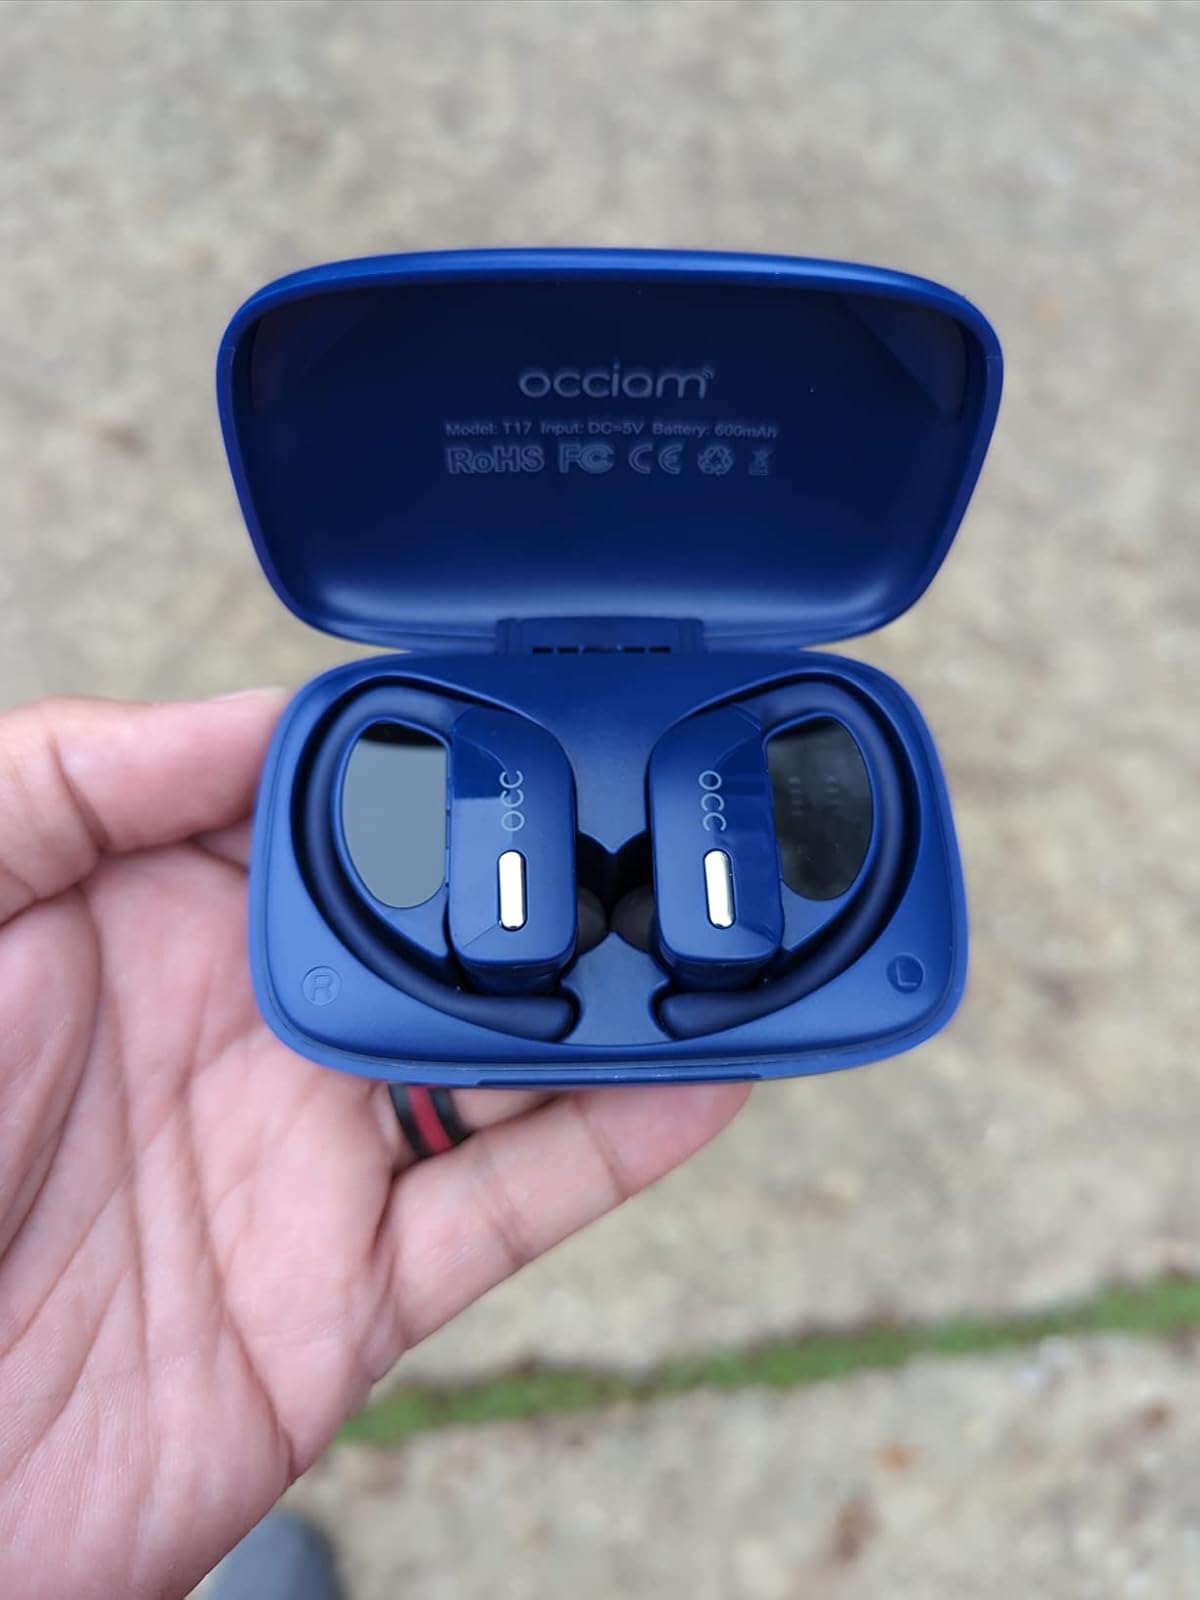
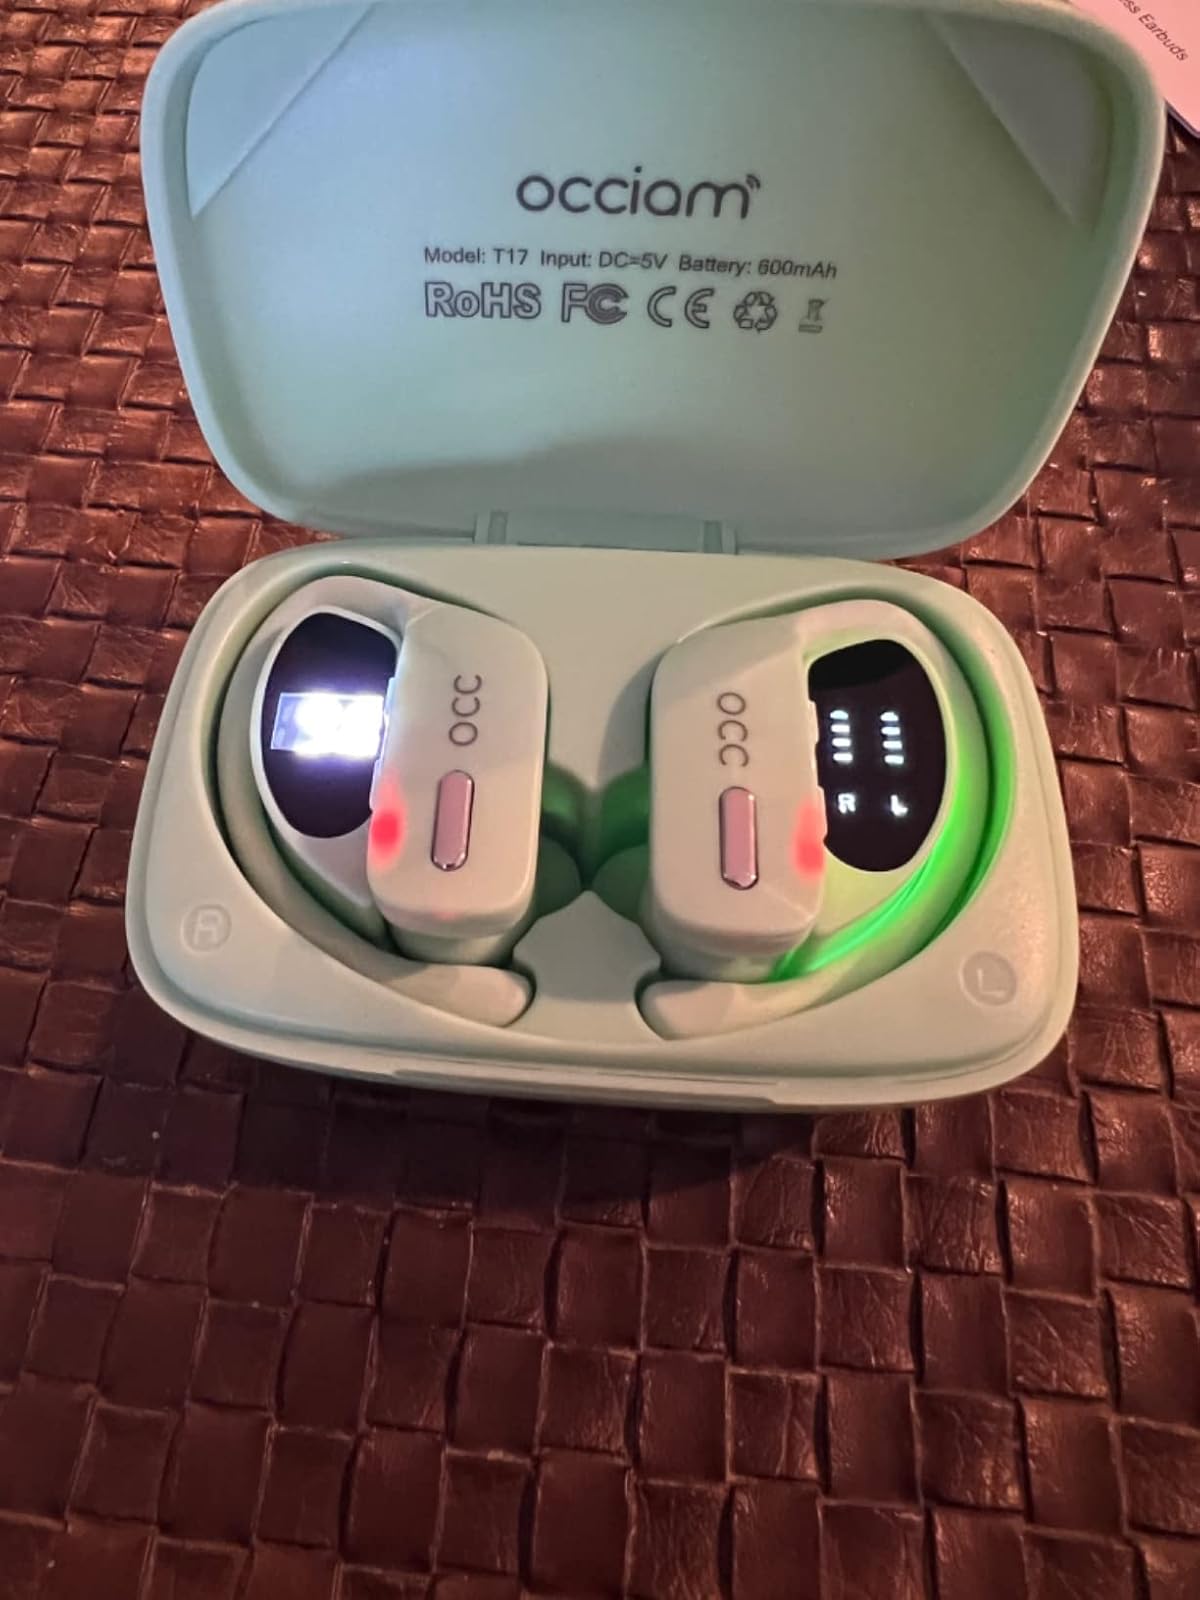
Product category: earbuds
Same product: no